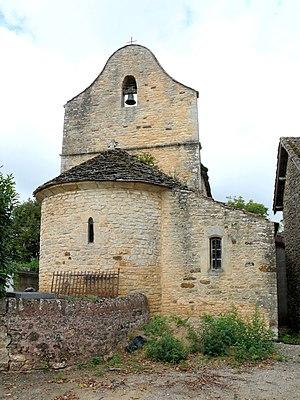
Villefranche-du-Périgord - Église de Saint-Étienne-des-Landes
Cet article recense les monuments historiques de l'arrondissement de Sarlat-la-Canéda, dans le département de la Dordogne, en France.